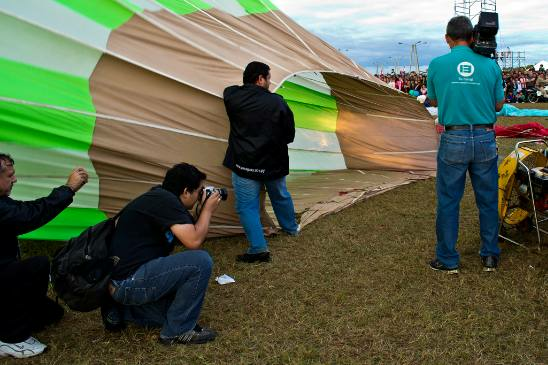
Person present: Yes